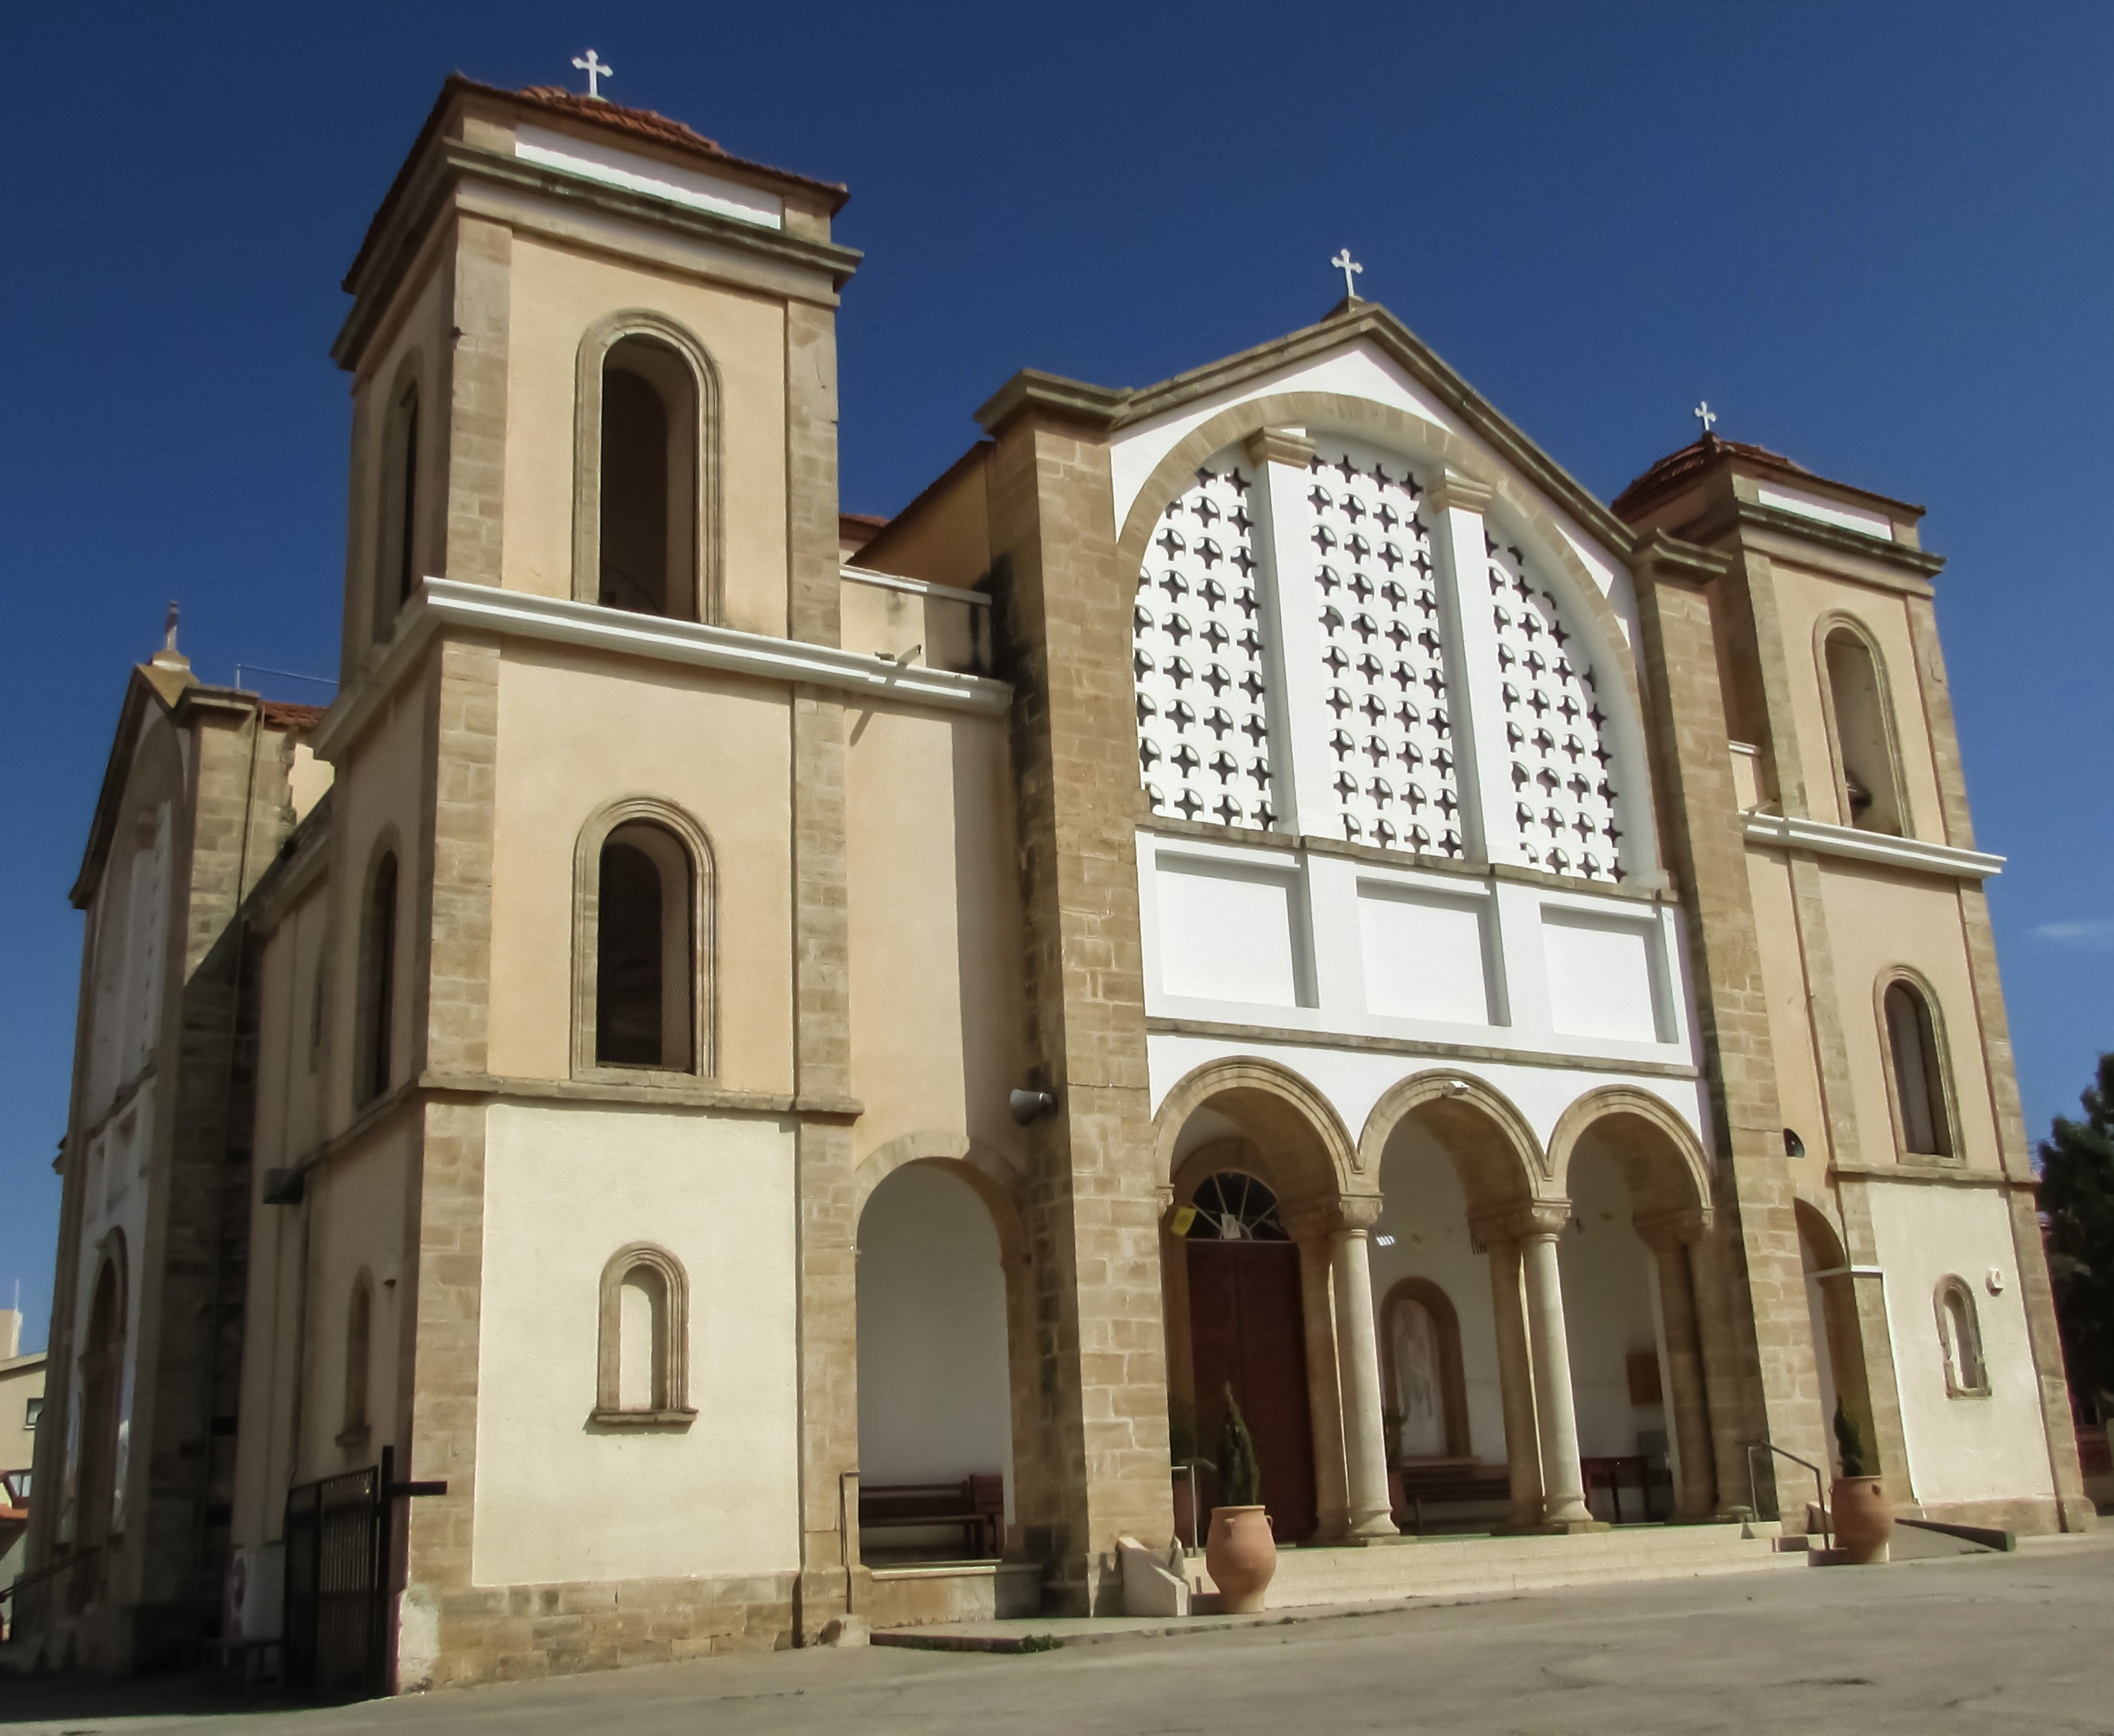
architecture, building, facade, church, cathedral, chapel, place of worship, medieval architecture, monastery, synagogue, orthodox, basilica, cyprus, avgorou, classical architecture, historic site, byzantine architecture, spanish missions in california, ayios petros pavlos